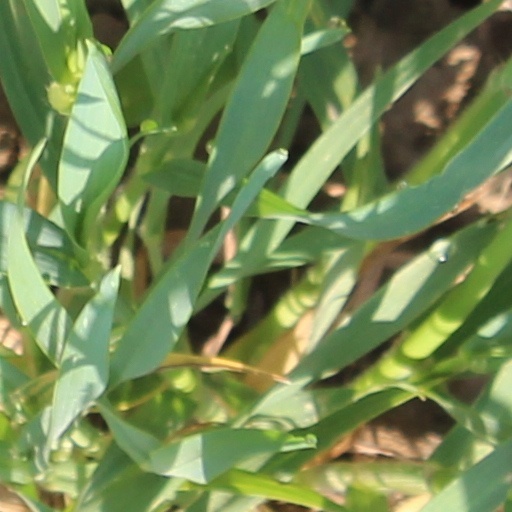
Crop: wheat